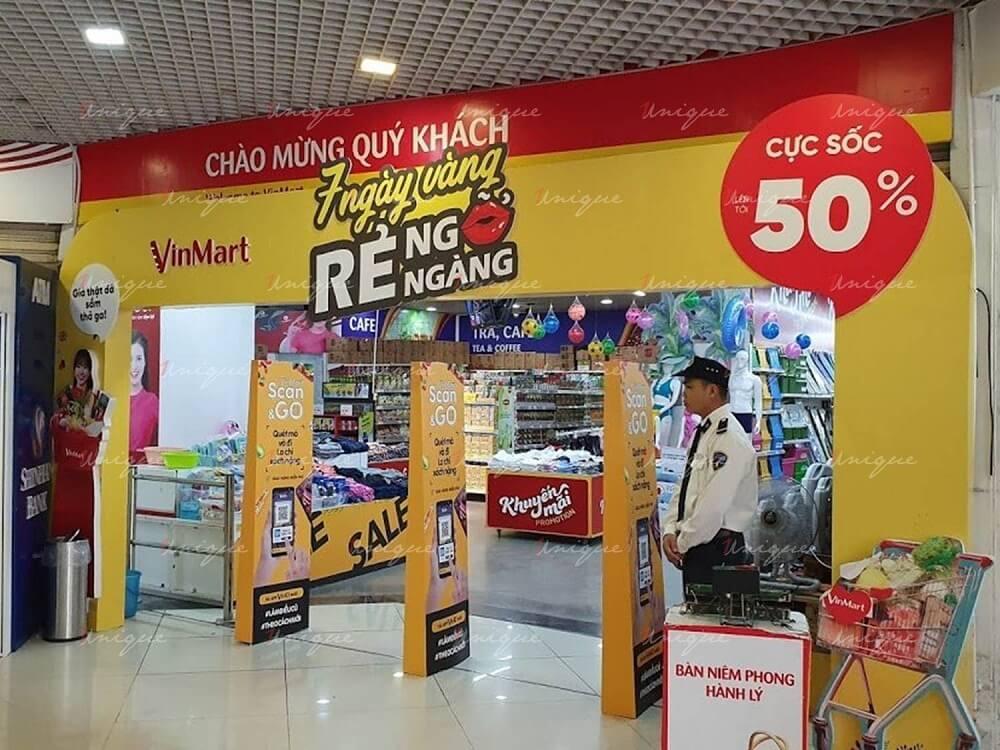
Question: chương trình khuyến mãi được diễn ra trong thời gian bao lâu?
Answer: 7 ngày